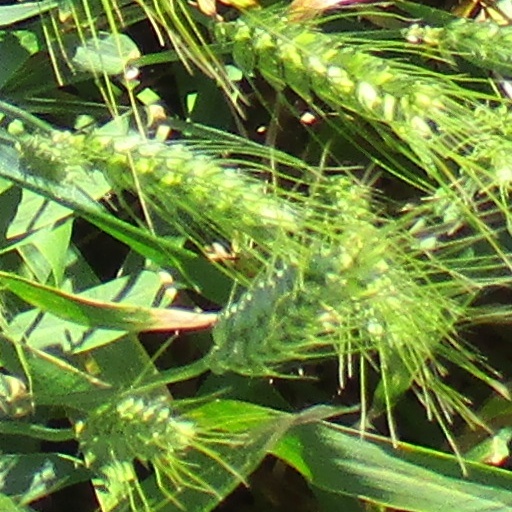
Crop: wheat